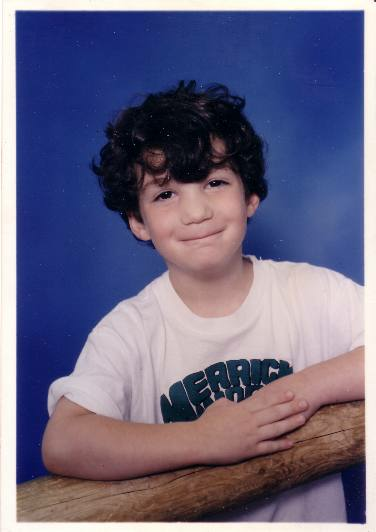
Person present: Yes